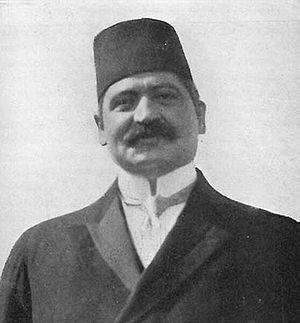
Un portrait de Mehmed Talaat Pacha, le ministre de l'Intérieur entre 1913 et 1917, le Grand Vizier de l'Empire ottoman, et le génocidaire primaire des arméniens
Mehmet Talaat Pacha, né en 1ᵉʳ septembre 1874 à Kardjali, mort le 15 mars 1921 à Berlin, en Allemagne, est un homme d'État ottoman, grand vizir et principal responsable de la politique de l'Empire ottoman de 1913 à 1918. Il était un des leaders du mouvement Jeunes-Turcs et le premier grand maître de la Grande Loge de Turquie.
Durant les trois premiers mois du conflit, l'Empire ottoman reste dans une prudente expectative malgré les traités d'alliance qui le lient à l'Empire allemand. Dans un second temps, la « Sublime Porte » prend position en faveur des Empires centraux et entre en guerre à leurs côtés en octobre 1914.
Thessalonique ou parfois Salonique est la deuxième ville de Grèce, chef-lieu du nome du même nom, située au fond du golfe Thermaïque et de la périphérie de Macédoine centrale.